Wasmes

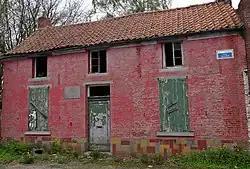
Vincent van Gogh - 1878 1879 - Wasmes - House of baker Denis - Corner street of Petit-Wasmes and street Wilson, before renovation.

In January 1879 Vincent van Gogh temporarily moved to the village, in the hamlet of Petit Wasmes, to take up a post as missionary.